Abraham Stouffer

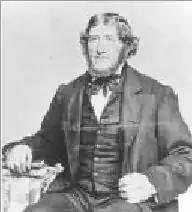
Abraham Stouffer

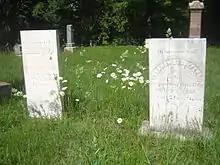
Gravestones for Elizabeth Stouffer and Abraham Stouffer, located in Altona, Ontario

Abraham Stouffer (January 8, 1781 – October 27, 1851) is the founder of the town of Stouffville, Ontario.